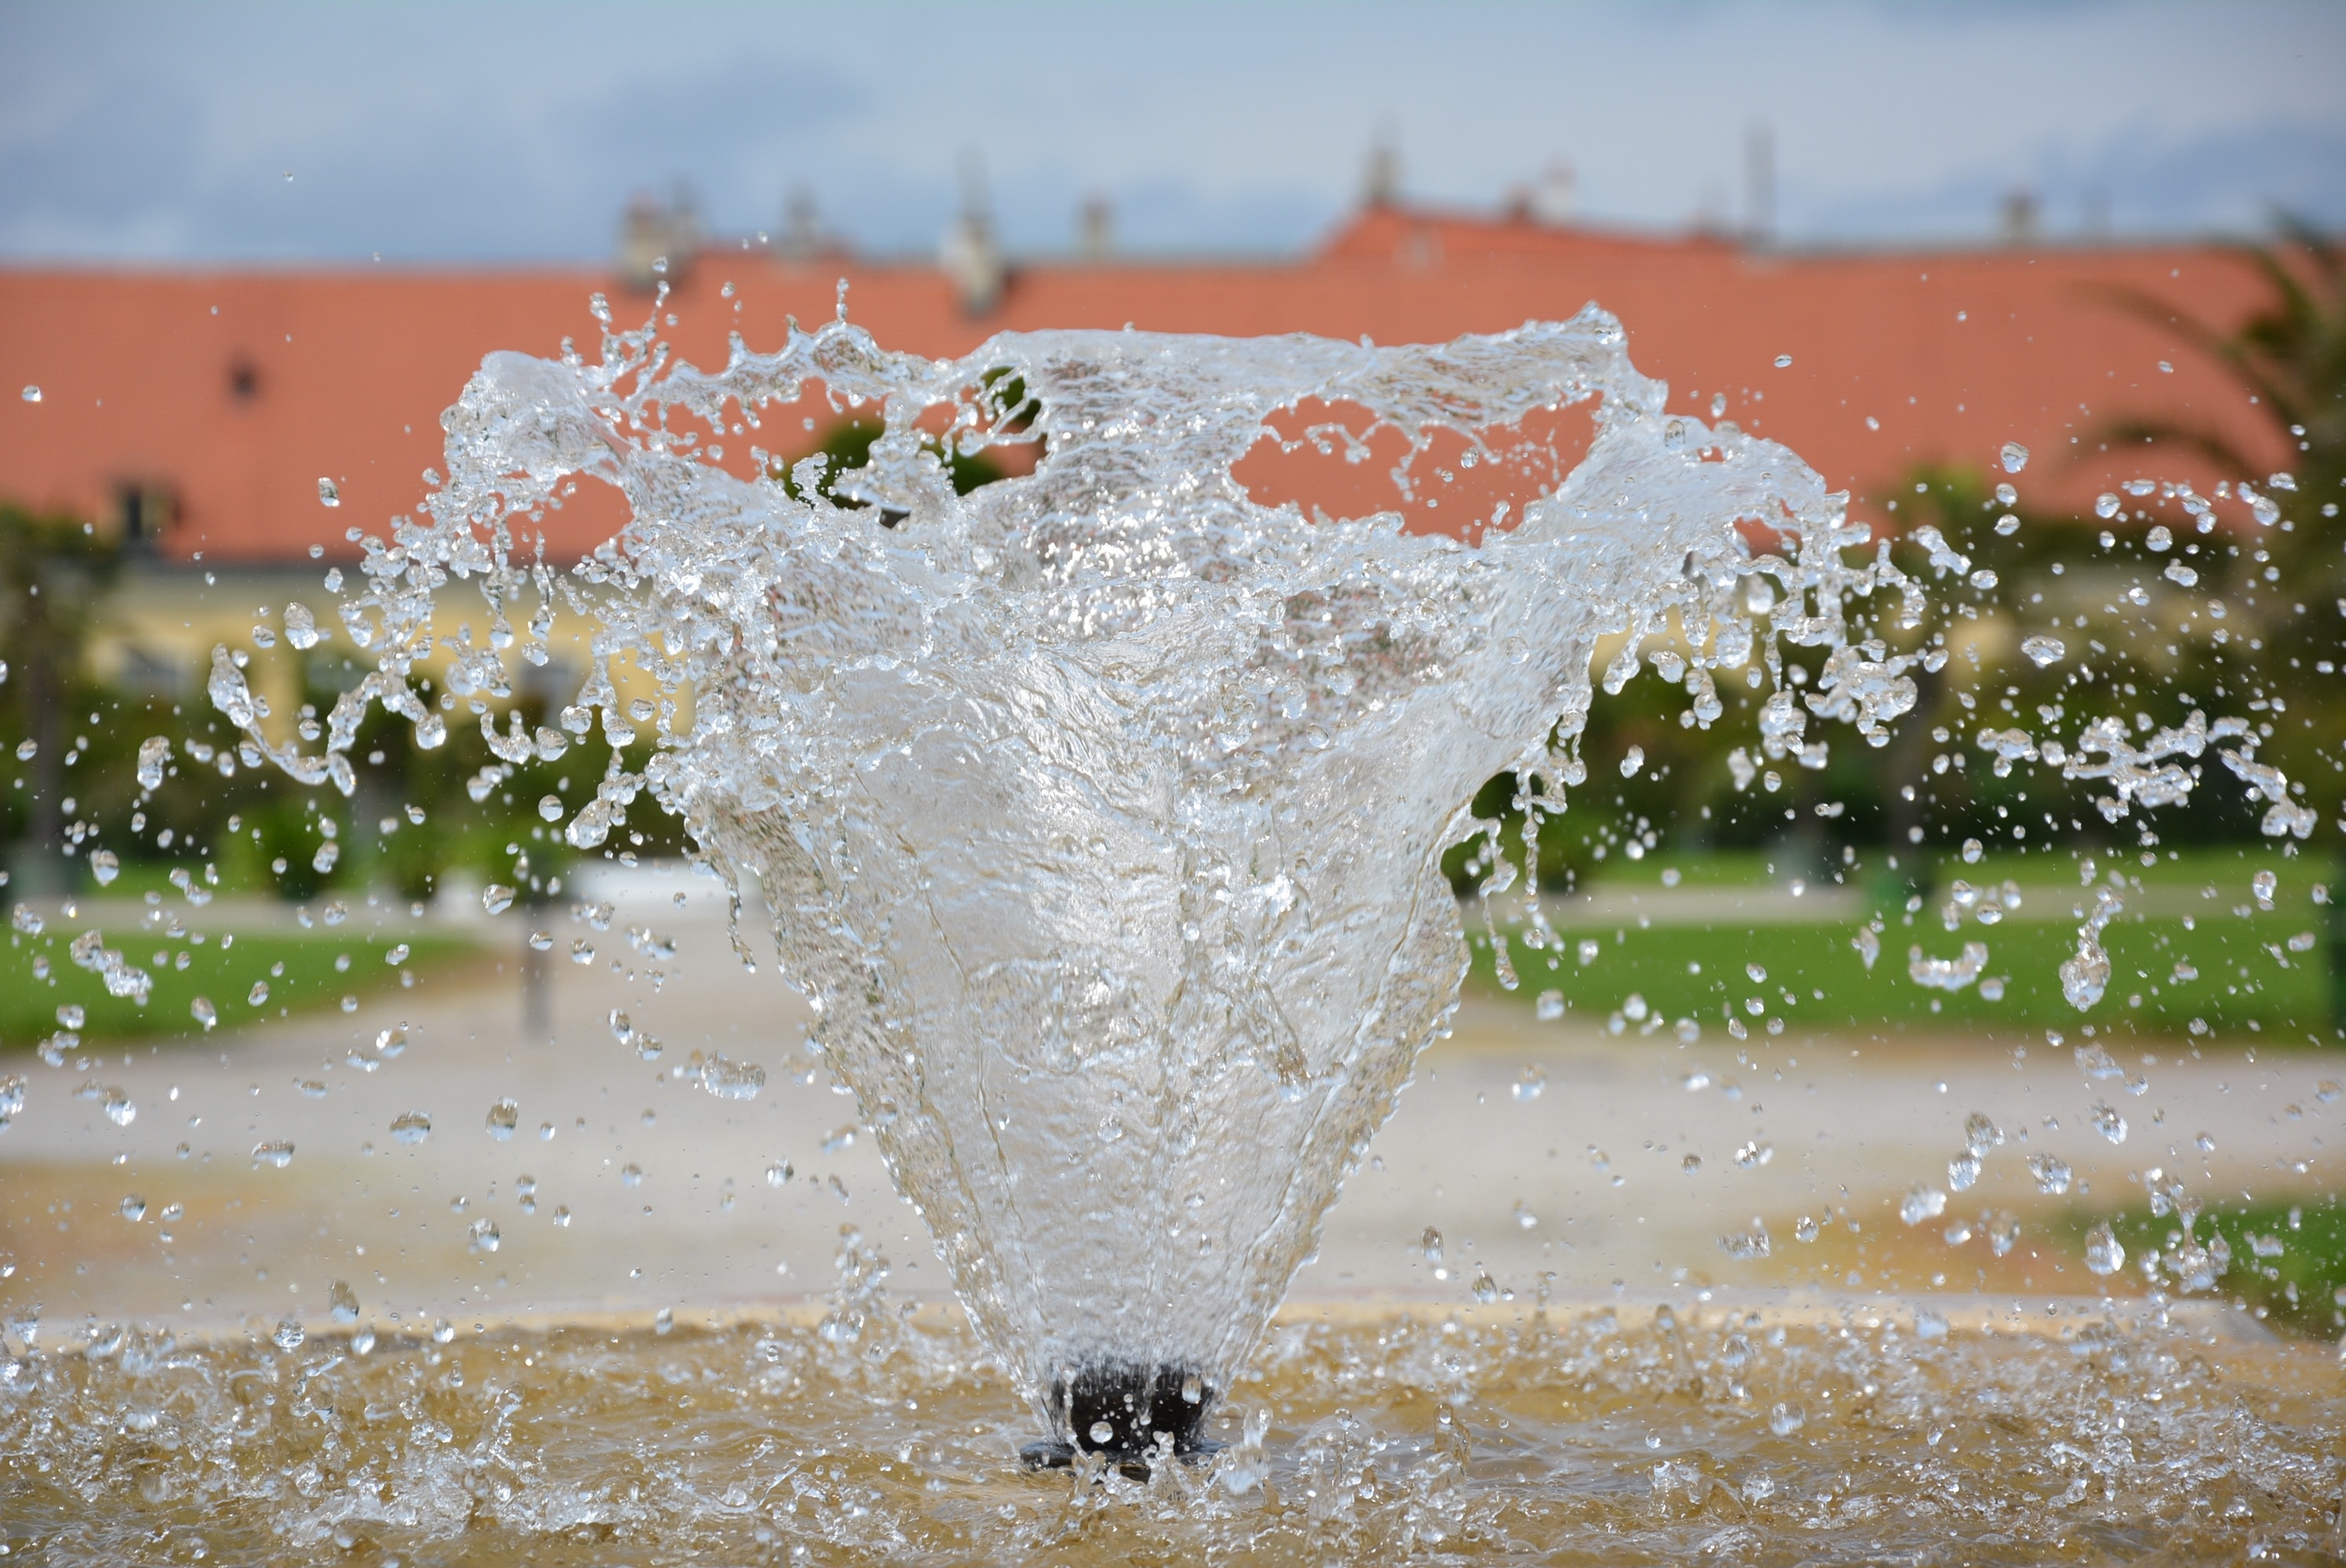
landscape, tree, water, nature, waterfall, snow, winter, plant, sky, leaf, flower, frost, weather, season, fantastic, vienna, wien, schonbrunn, freezing, sch nbrunn palace